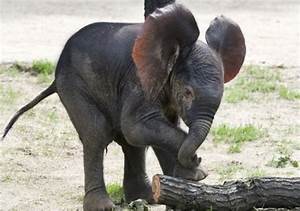
Label: elephant